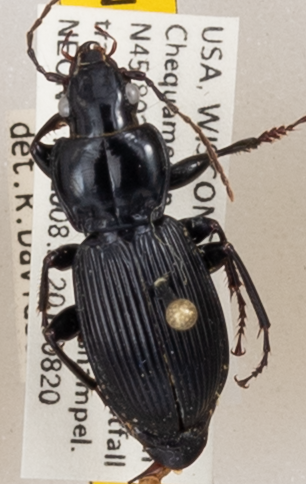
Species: Pterostichus coracinus
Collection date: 2019-08-20
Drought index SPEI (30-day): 0.512
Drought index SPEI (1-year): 2.09
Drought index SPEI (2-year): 1.13